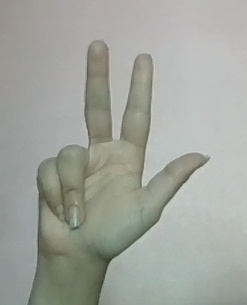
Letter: al